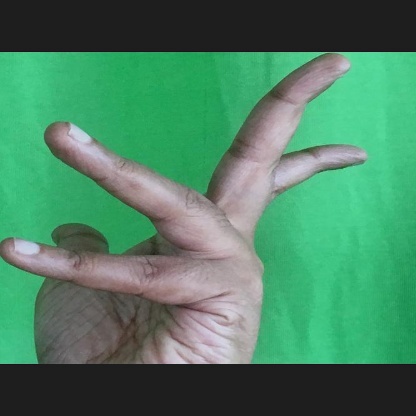
Mudra: Alapadmam